Bowenfels railway station

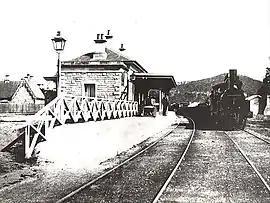
Bowenfels railway station, .

The village of Bowenfels forms an outer suburb of the industrial centre of Lithgow. The completion of the Zig Zag railway across the Blue Mountains with its western terminus at Bowenfels provided the impetus for the growth of the area and the industrial development that followed.